The Amber Ruffin Show

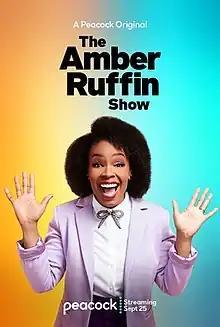

The Amber Ruffin Show is an American comedy late-night talk show. Produced by Universal Television and Sethmaker Shoemeyers Productions and starring Amber Ruffin, it features a mix of sketches and monologues. The series was ordered for nine half-hour episodes and premiered on NBCUniversal's video-streaming service Peacock on September 25, 2020. Peacock ordered an additional 10 episodes in December 2020, and the series was promoted with a brief run on the NBC broadcast network in February and March 2021. The third season premiered on September 30, 2022. In 2023, it was announced the program would only return on occasion as specials but these were never ordered.